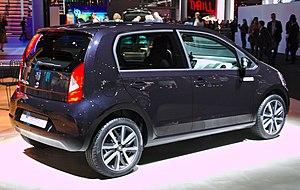
La Seat Mii est une citadine quatre places de la marque Seat faisant partie de la gamme de petites voitures du groupe, dite « NSF ».